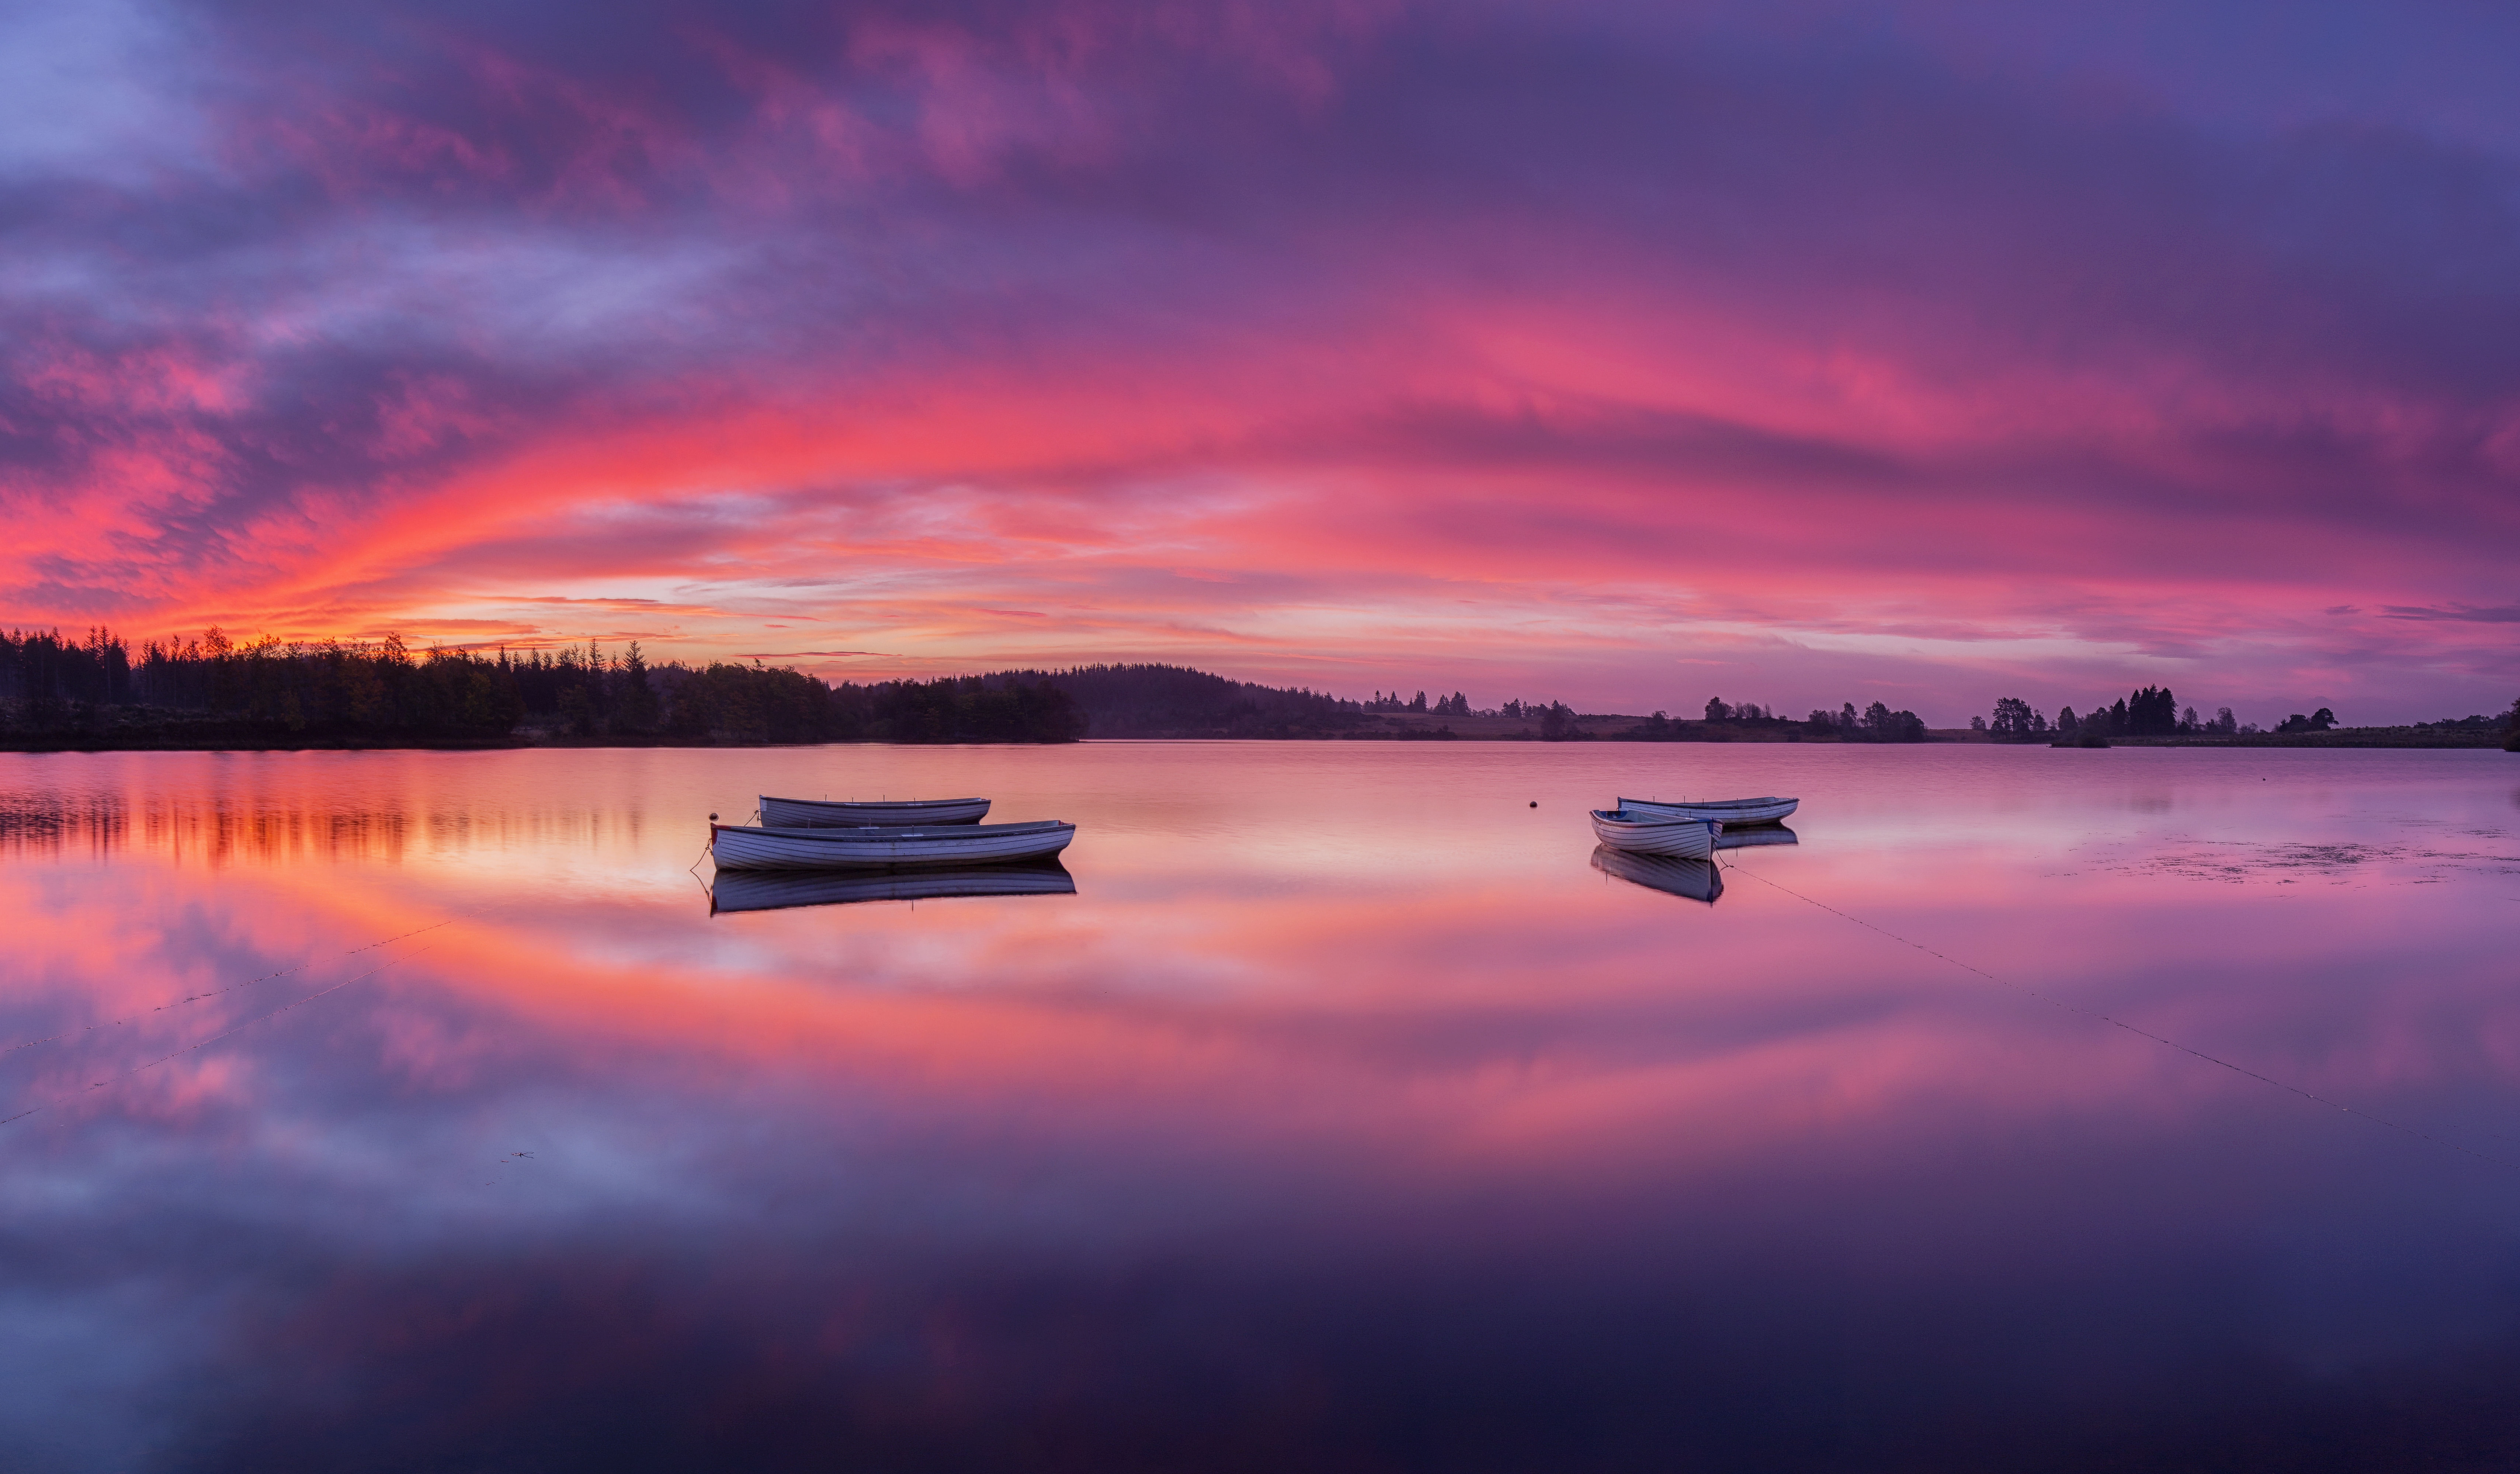
landscape, sea, horizon, cloud, sky, sunrise, sunset, sunlight, morning, lake, dawn, atmosphere, dusk, evening, reflection, cool image, boats, reflections, canon6d, scotland, i, loch, ef1635mmf4lisusm, trossachs, rowingboat, lochrusky, afterglow, lochanrusgaidh, atmospheric phenomenon, red sky at morning